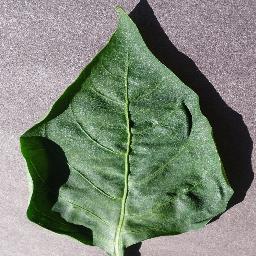
Label: Pepper,_bell___healthy